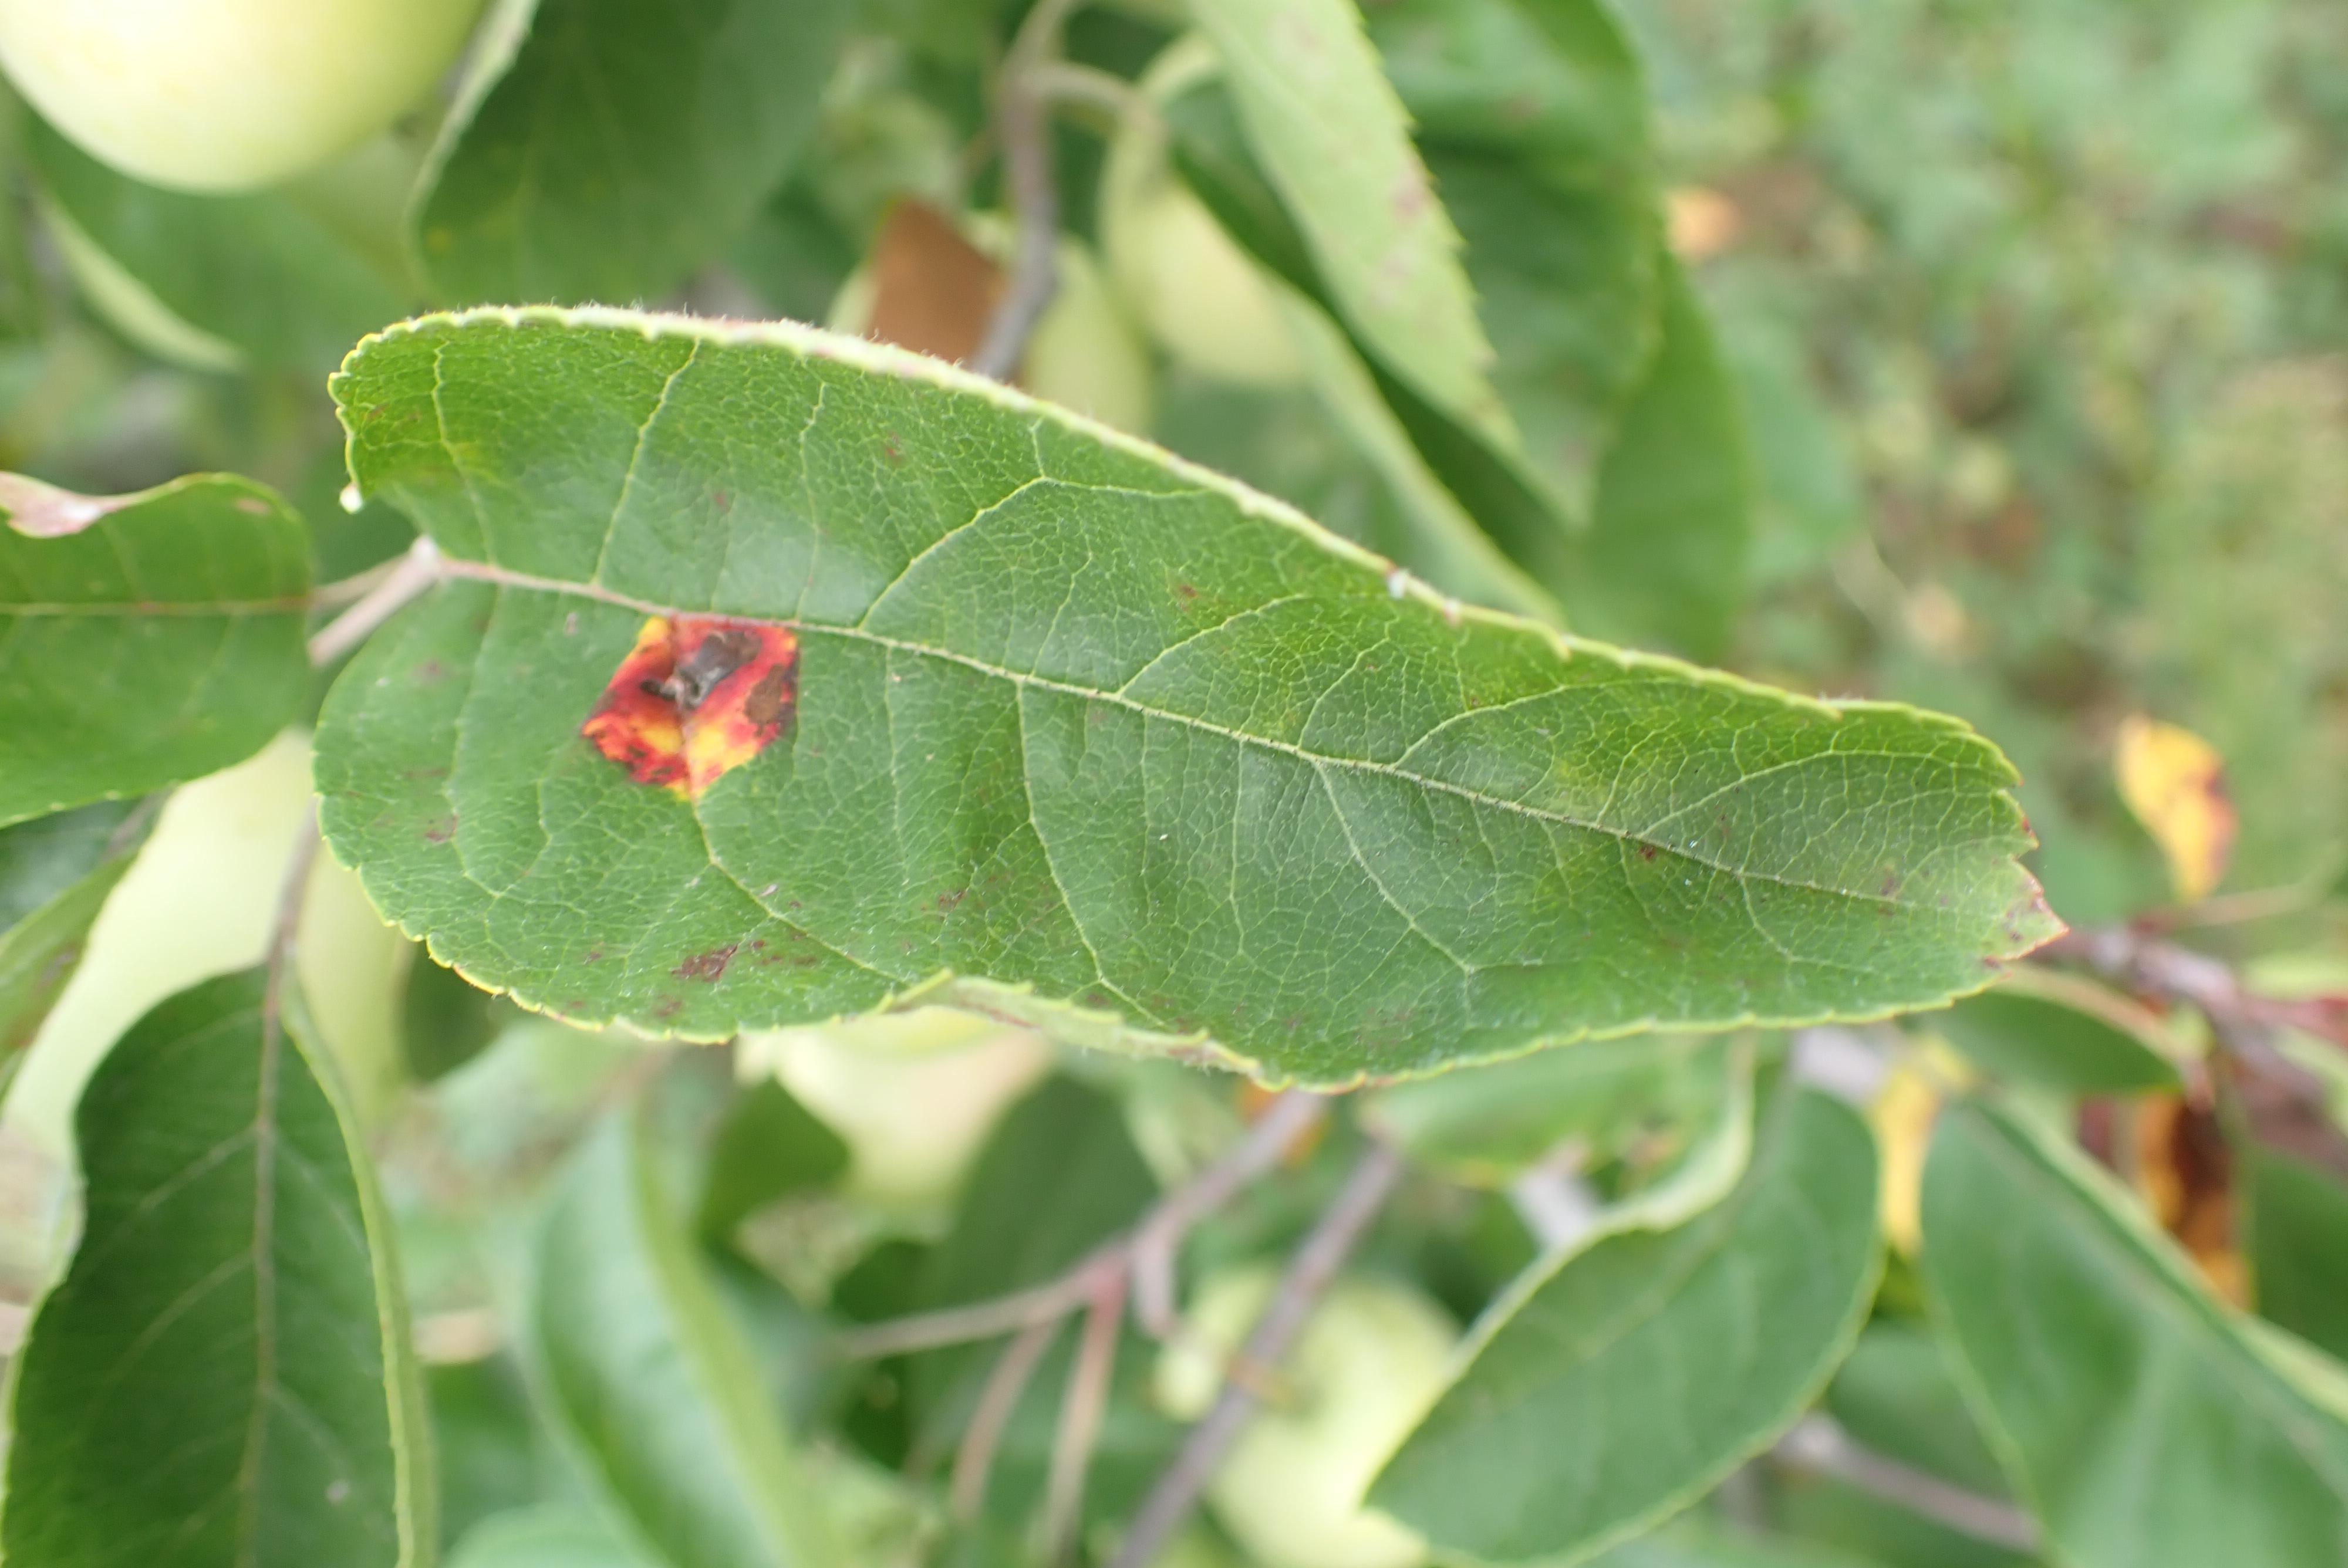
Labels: rust, complex